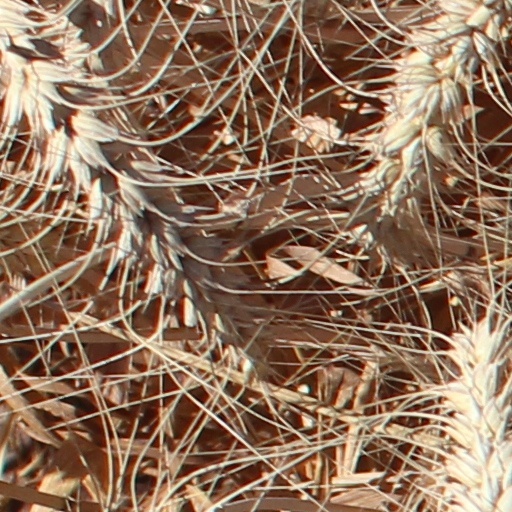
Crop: wheat